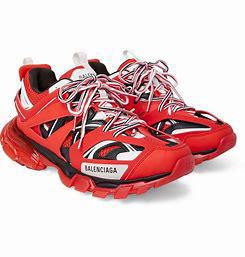
Brand: Balenciaga
Model: Track